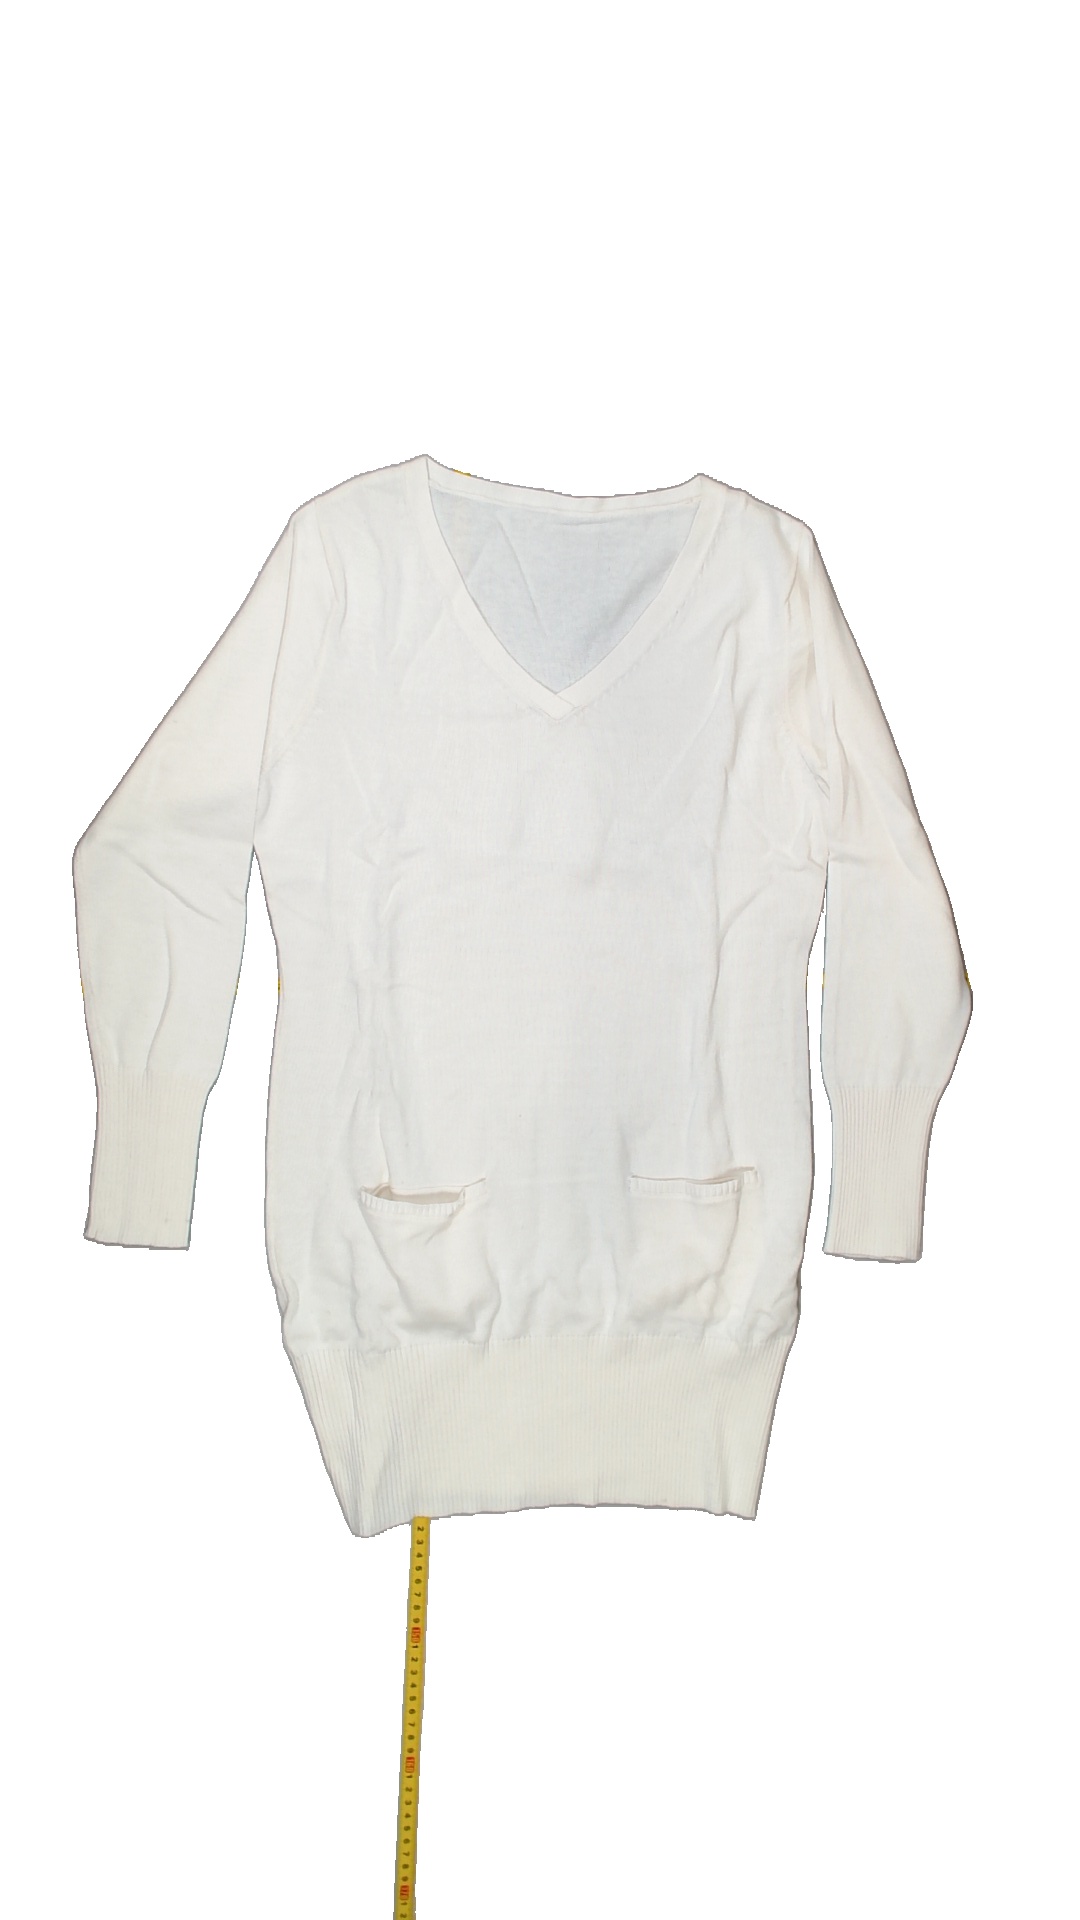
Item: Dress (Ladies)
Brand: Not Applicable
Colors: White
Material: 67%acryl 33%cotton
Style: No trend
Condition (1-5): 4
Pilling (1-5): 4
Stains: No
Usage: Reuse
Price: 50-100